Doctor's visit

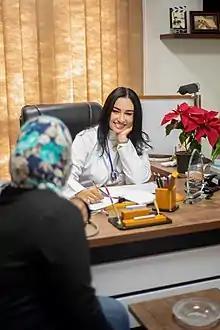
A doctor meeting with her patient in Egypt. Doctors develop a close relationship with their patients in order to build trust and better diagnose and treat disease.

A doctor's visit, also known as a physician office visit or a consultation, or a ward round in an inpatient care context, is a meeting between a patient with a physician to get health advice or treatment plan for a symptom or condition, most often at a professional health facility such as a doctor's office, clinic or hospital. According to a survey in the United States, a physician typically sees between 50 and 100 patients per week, but it may vary with medical specialty, but differs only little by community size such as metropolitan versus rural areas.